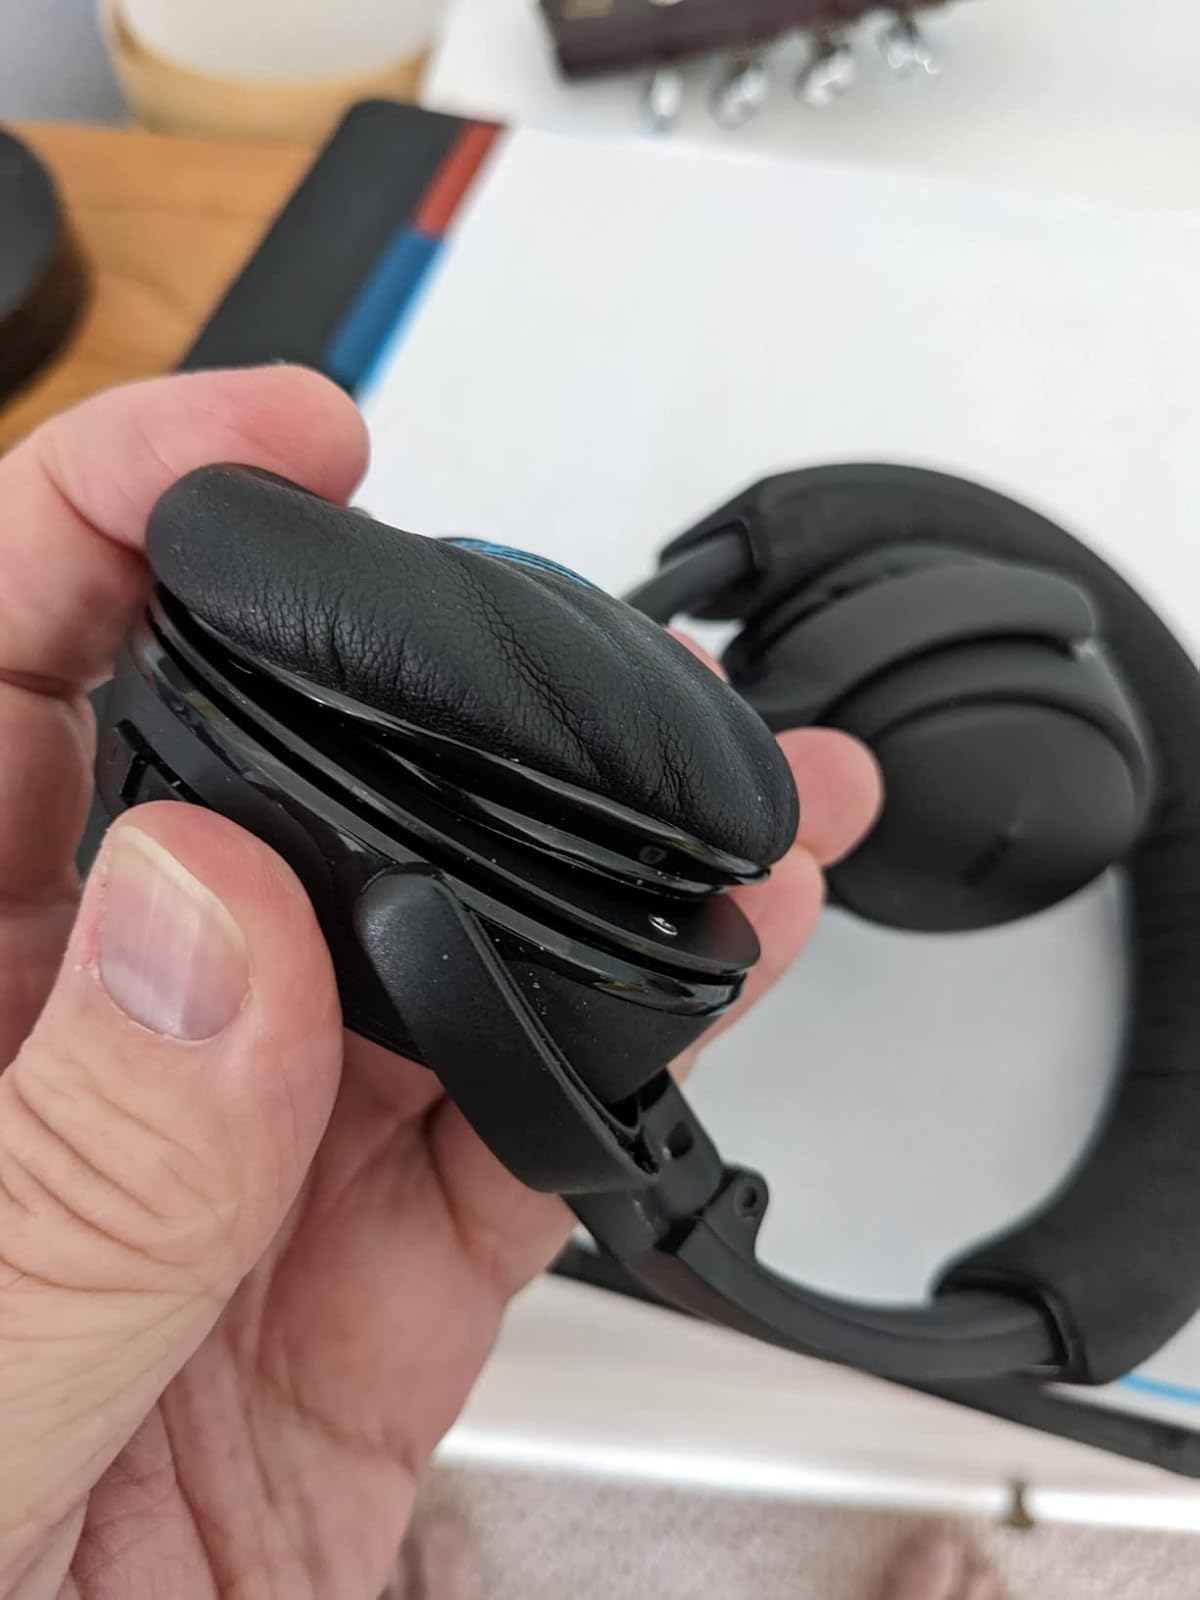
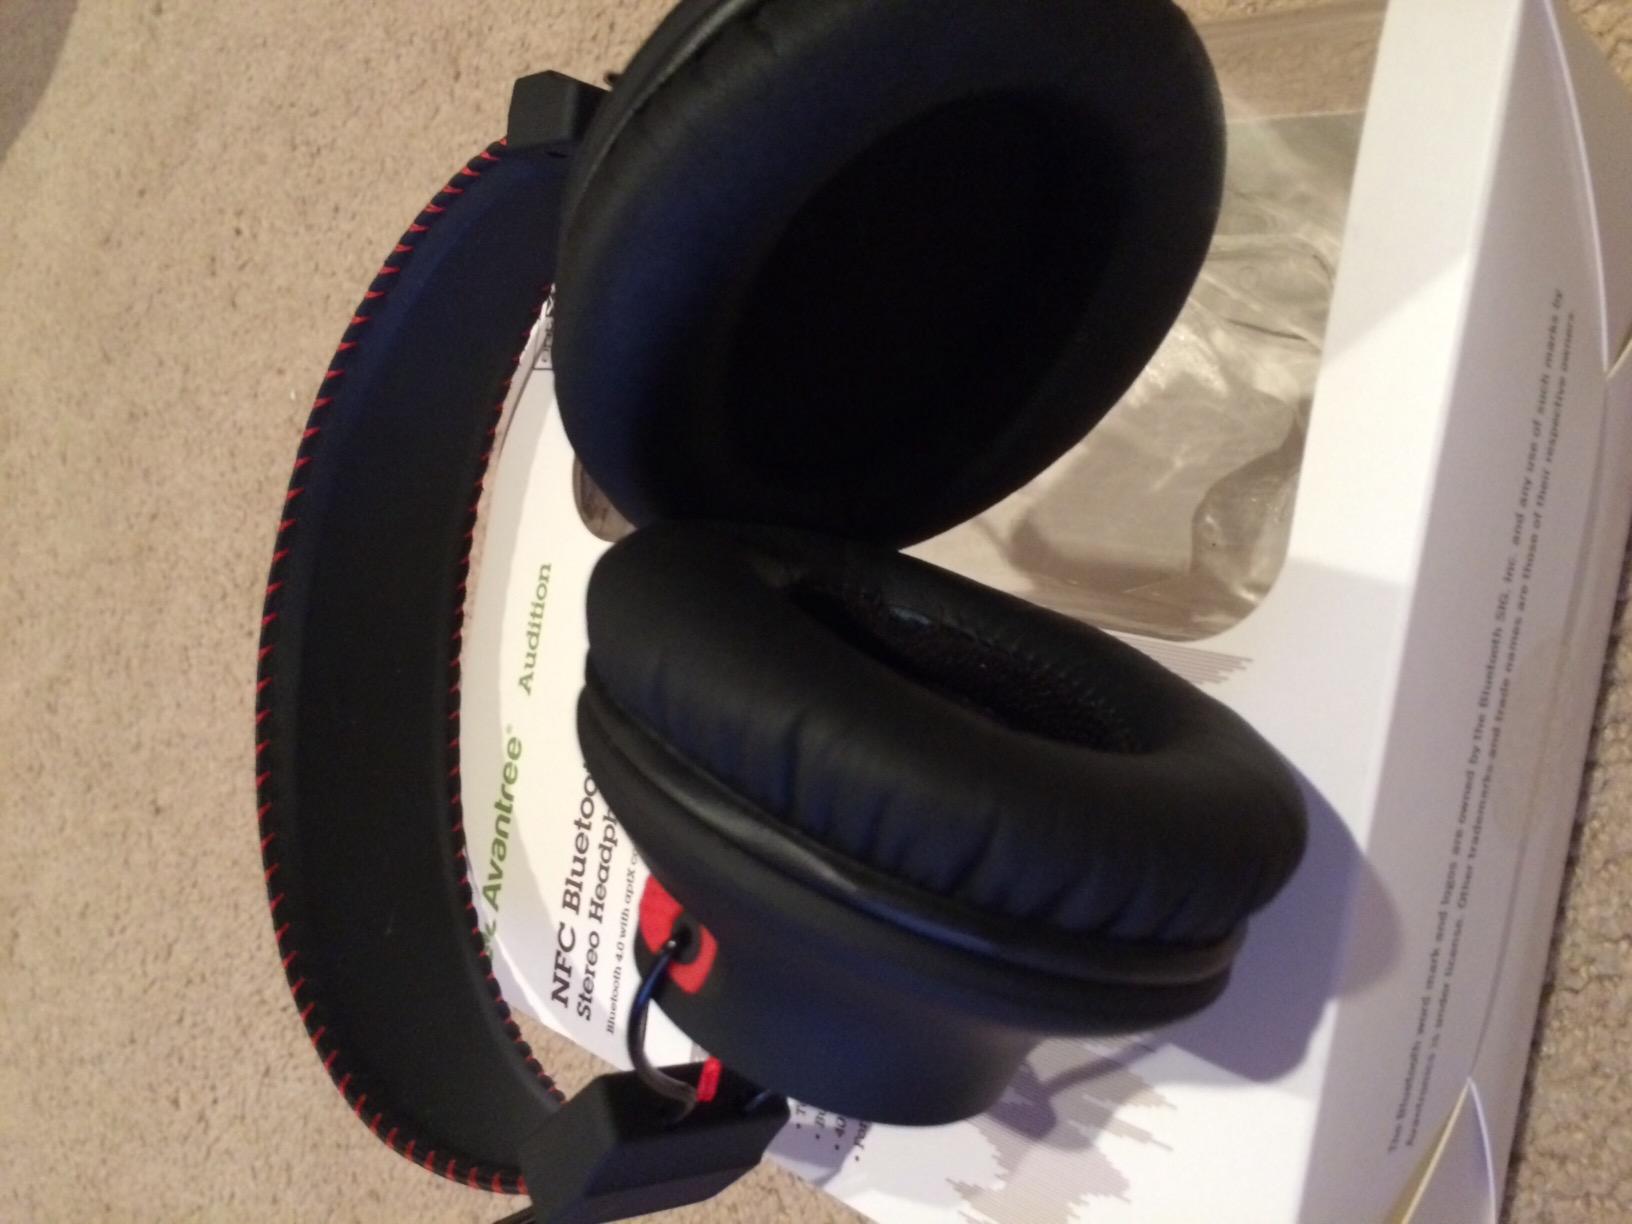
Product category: headphones
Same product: no